Valentina Liashenko

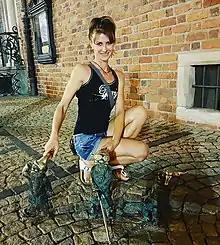

Valentina Liashenko (born 30 January 1981) is a female high jumper from Georgia.